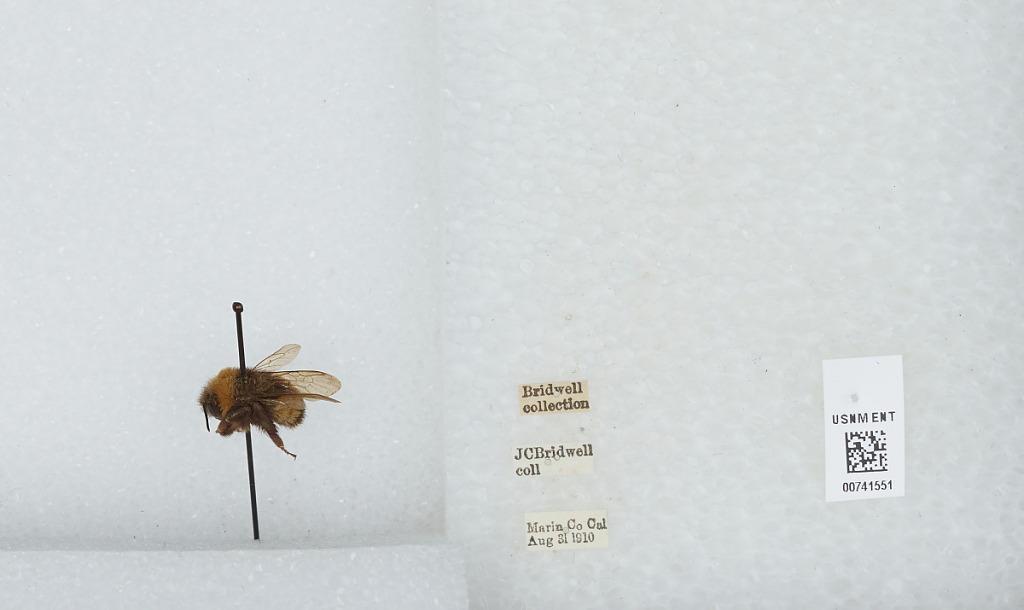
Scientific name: Bombus (Bombus) occidentalis Greene
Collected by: J. Bridwell
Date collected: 1910-8-31
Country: United States
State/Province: California
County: Marin
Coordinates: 38.03, -122.73